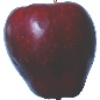
Label: red_delicious_apple